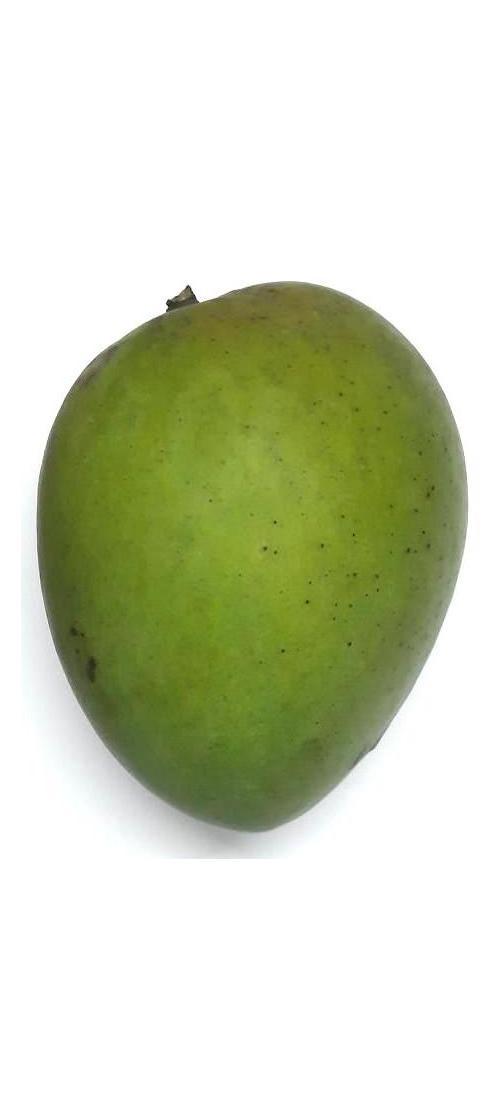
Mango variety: Harivanga